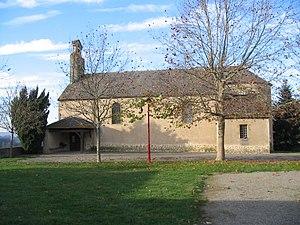
Eglise Saint-Barthélemy
Labarthète est une commune française située dans le département du Gers en région Occitanie.
La liste des églises du Gers recense de manière exhaustive les églises situées dans le département français du Gers.